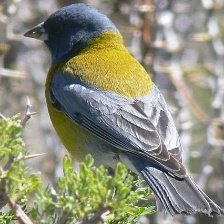
Species: PATAGONIAN SIERRA FINCH
Scientific name: PHRYGILUS PATAGONICUS
ImageNet parent category: house_finch